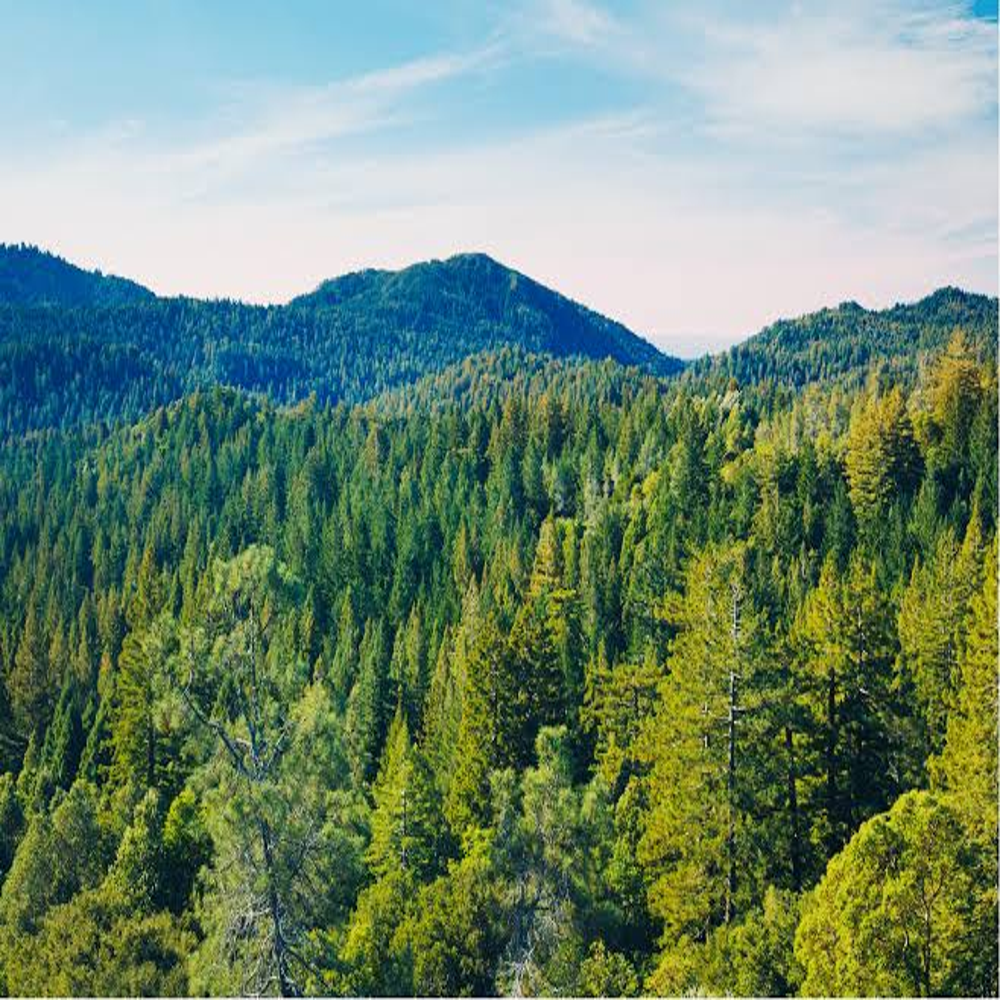
Body of water present: no
Land polluted: no
Water polluted: no
Pollution percentage: 0%